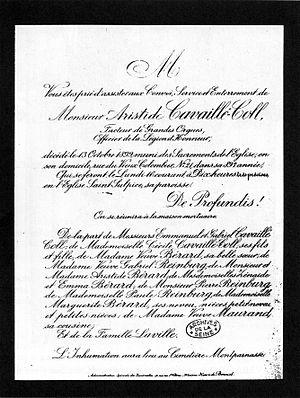
Faire-part de décès du facteur d'orgues Aristide Cavaillé-Coll. ""M. Vous êtes prié d'assister aux Convoi, Service et Enterrement de Monsieur Aristide Cavaillé-Coll, Facteur de Grandes Orgues, Officier de la Légion d'Honneur, décédé le 13 Octore 1899, muni des Sacrements de l'Eglise, en son domicile, rue du Vieux Colombier, N° 21, dans sa 89e année
L'obituarophilie est le besoin ressenti par une personne de faire la collection de faire-part de décès imprimés ou d'avis de décès publiés dans les journaux.